Simsbury Bank and Trust Company Building

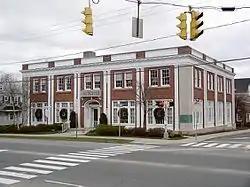

The Simsbury Bank and Trust Company Building, also known as the former Town Hall Building, is a historic commercial and civic building at 760 Hopmeadow Street in Simsbury, Connecticut. Built in 1917, it is a prominent local example of Colonial Revival architecture with Beaux Arts features. It originally housed the town's first bank, and was its town hall between 1969 and 1984. The building was listed on the National Register of Historic Places in 1986.